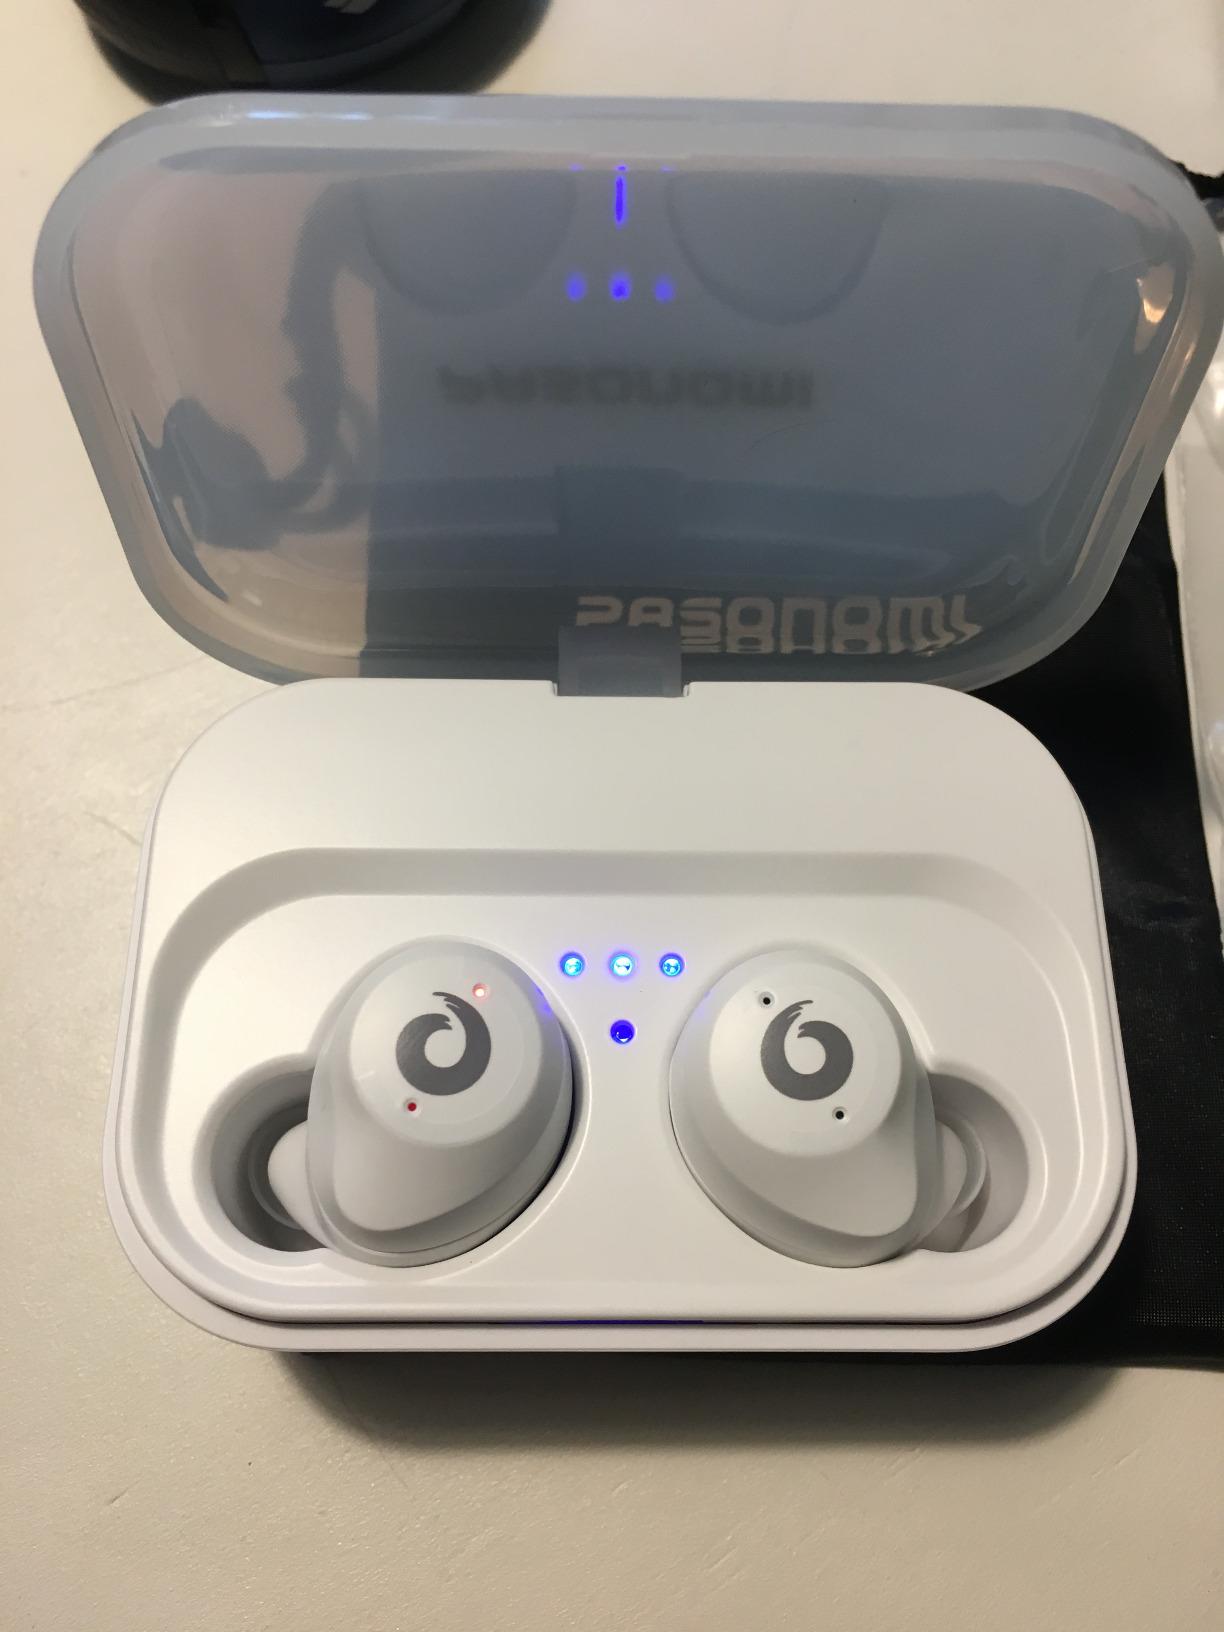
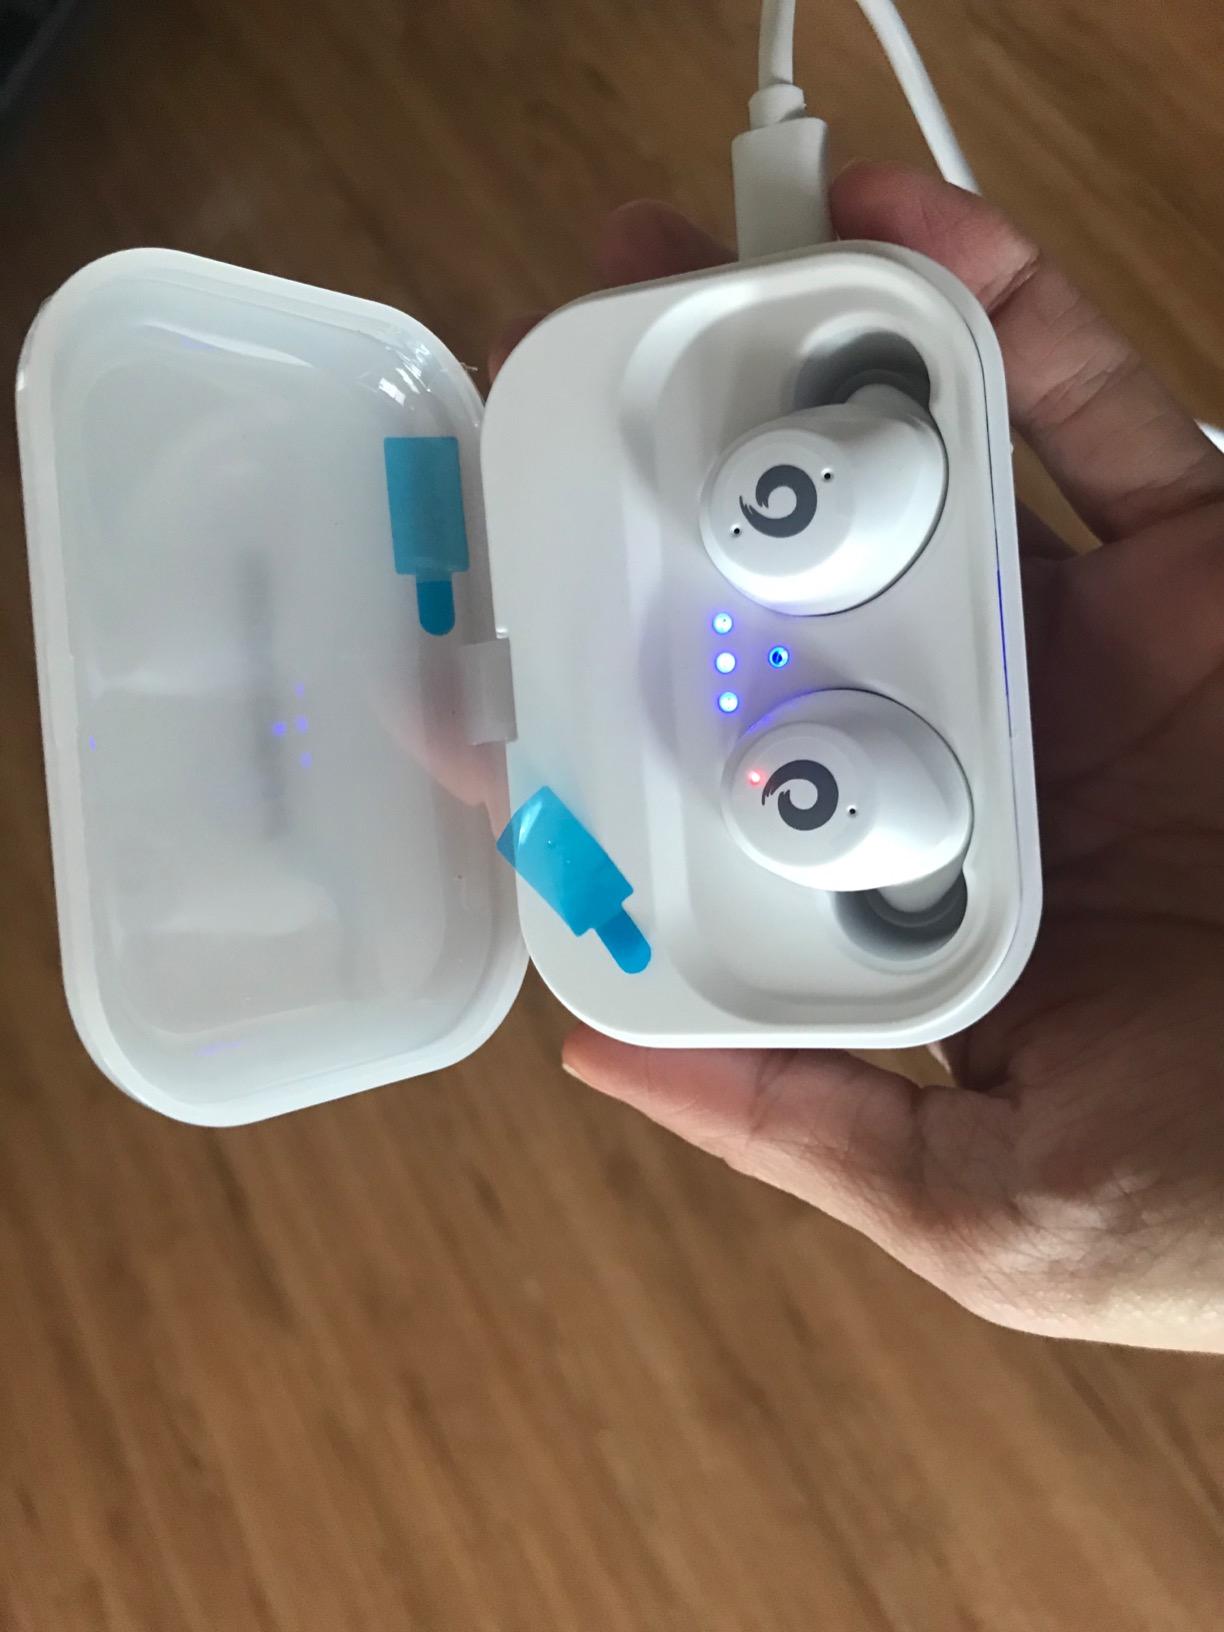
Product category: earbuds
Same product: yes